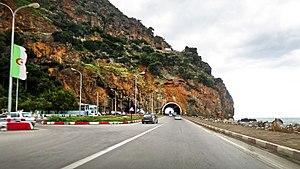
La Route nationale 9, est une route nationale algérienne, elle relie Béjaïa à Sétif.